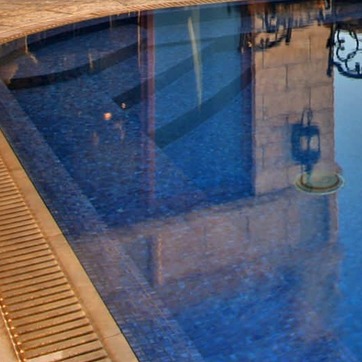
Material: water